Worcester State Hospital

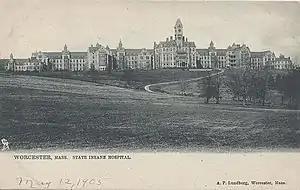
The Asylum pictured on a postcard dated 1905

During its operation, the hospital housed thousands of patients. In 1949, the daily operations of the facility were documented by "Life" magazine.